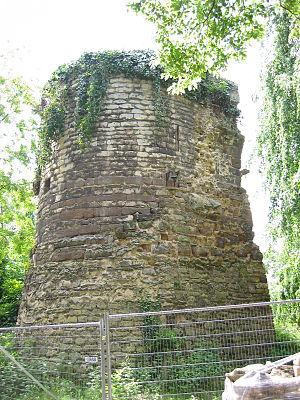
Cet article retrace l'histoire de Louvain en complément de l'article principal sur la ville de Louvain.